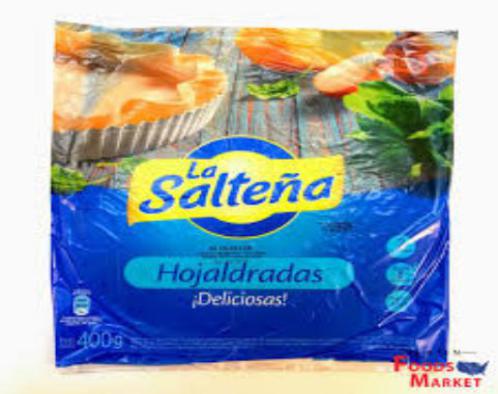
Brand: la saltena
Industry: Food